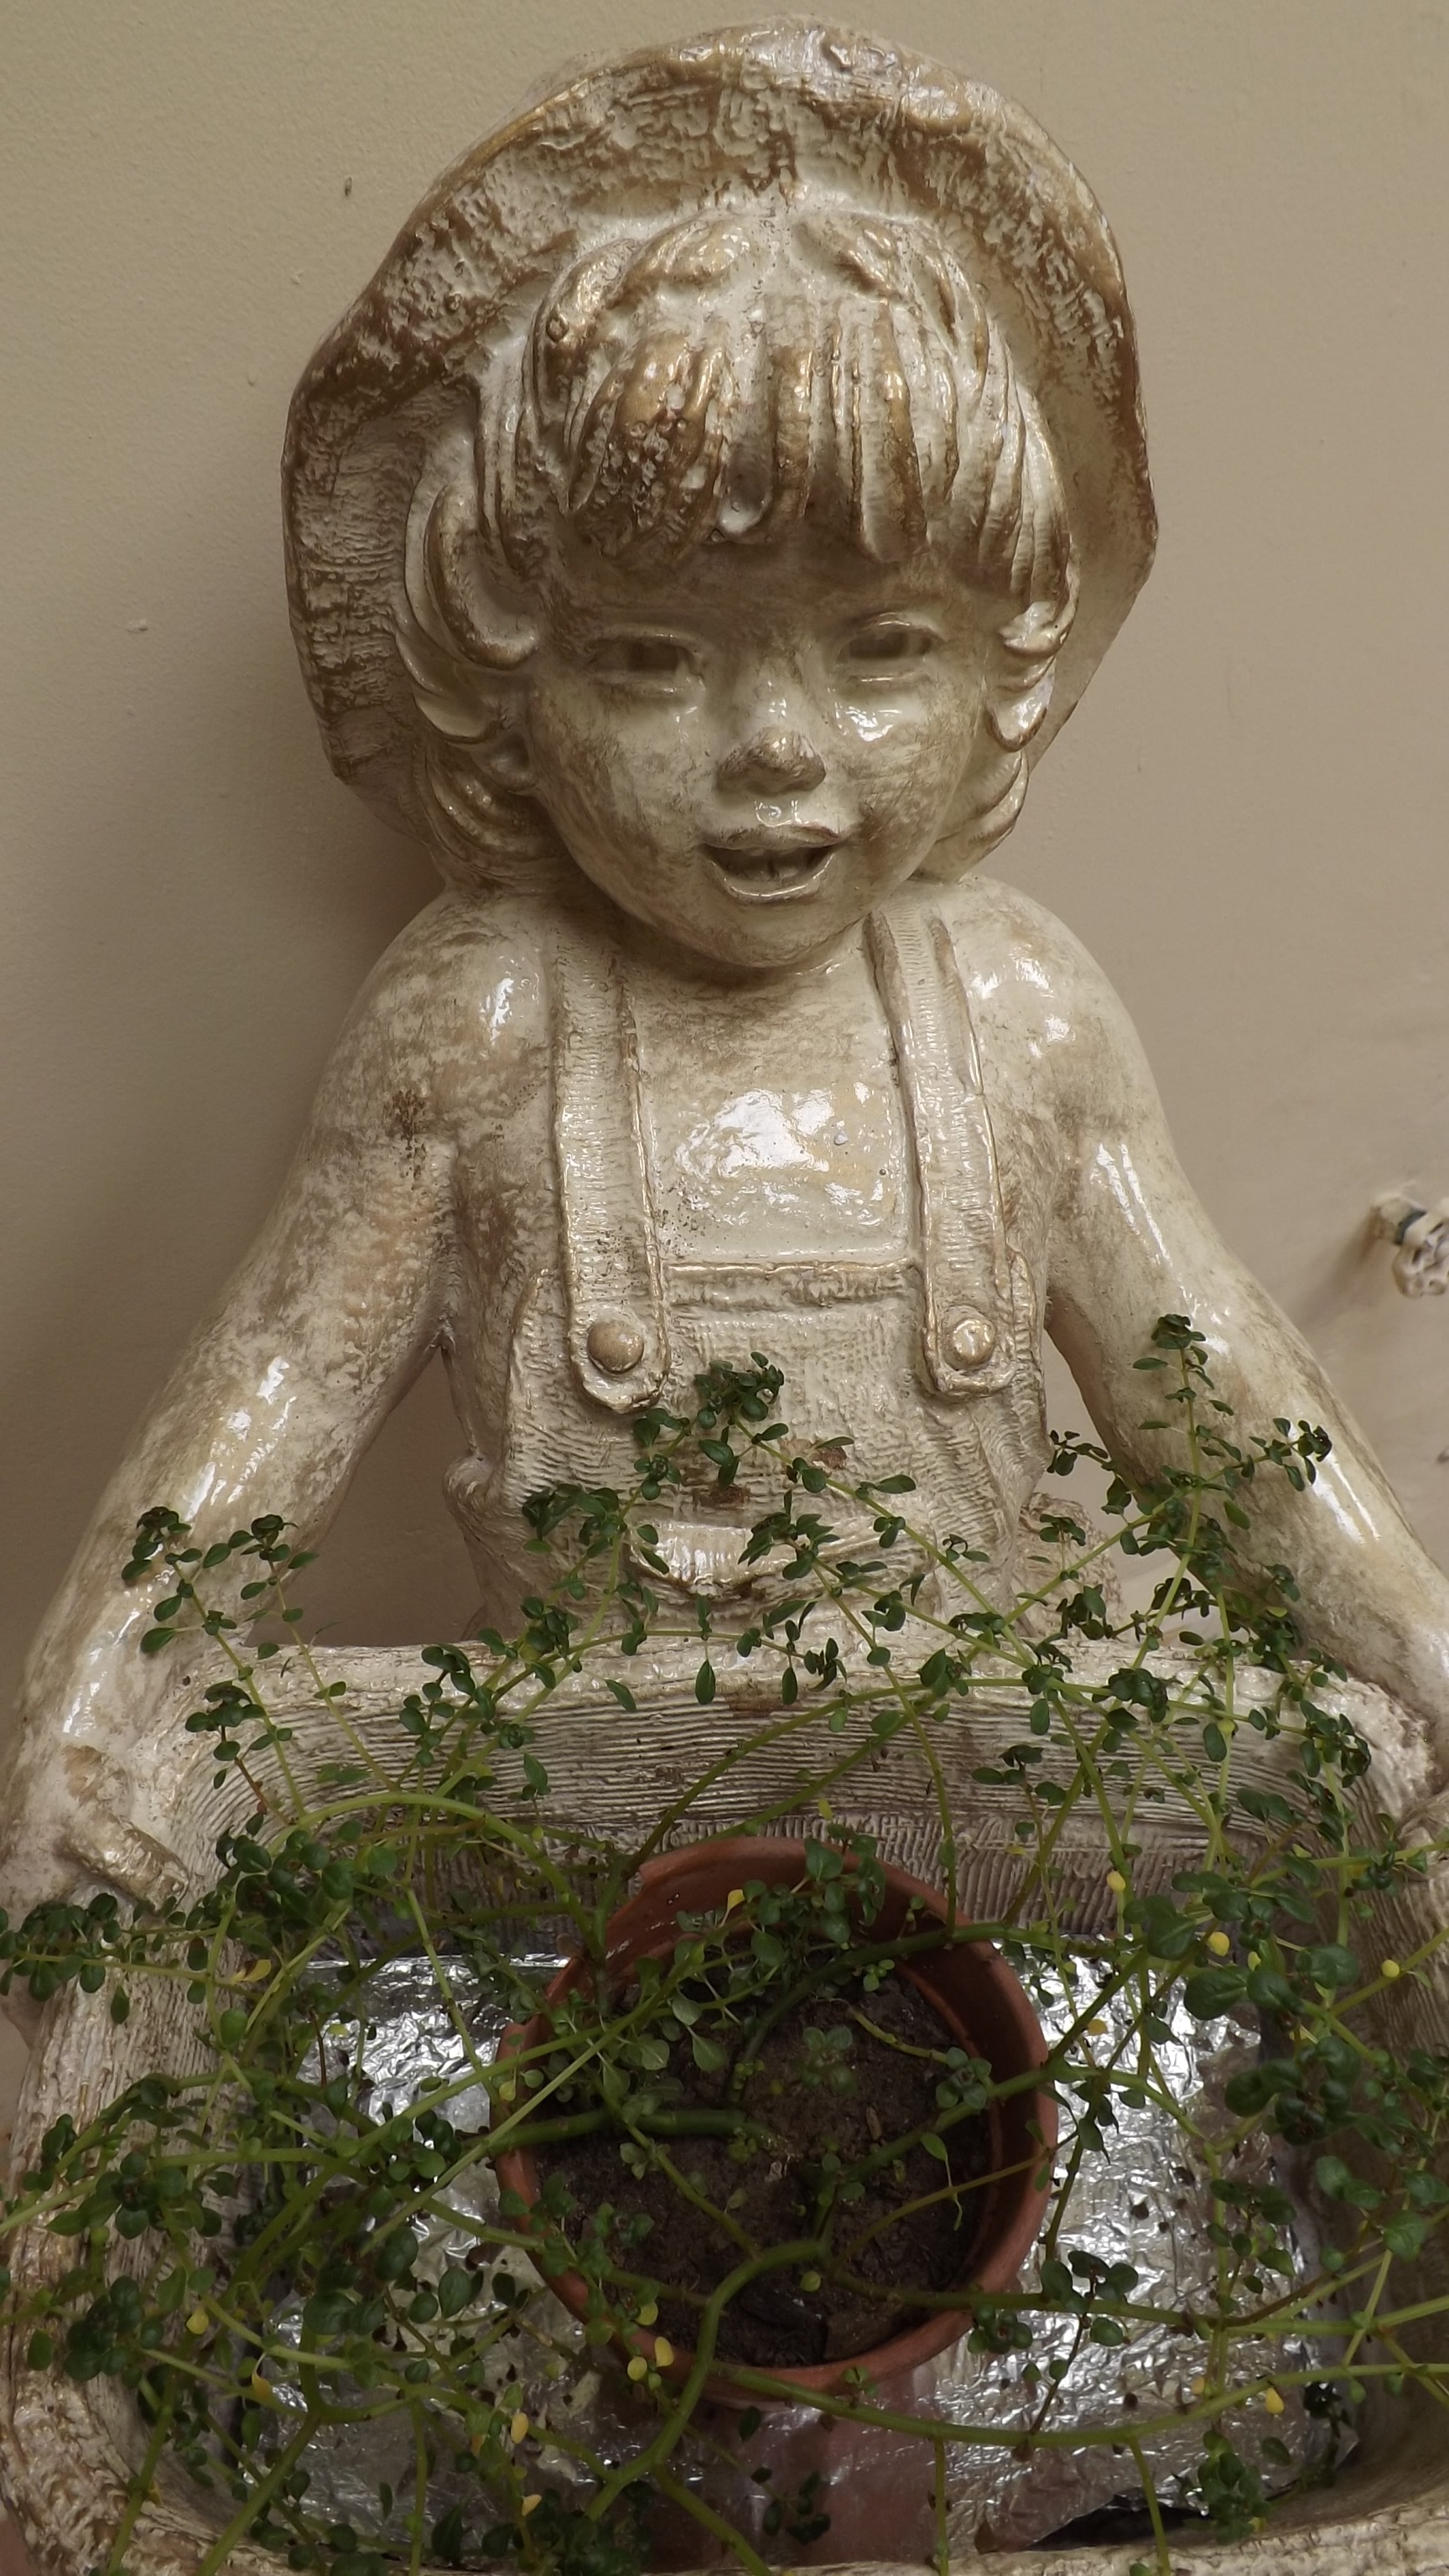
girl, field, monument, statue, child, face, sculpture, art, figure, temple, flowerpot, carving, trim, mythology, ancient history